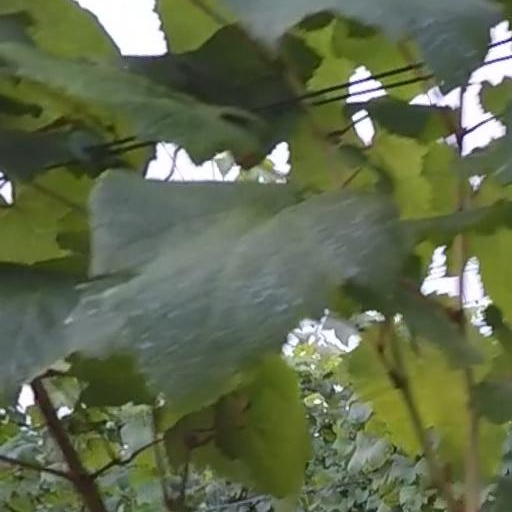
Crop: grape